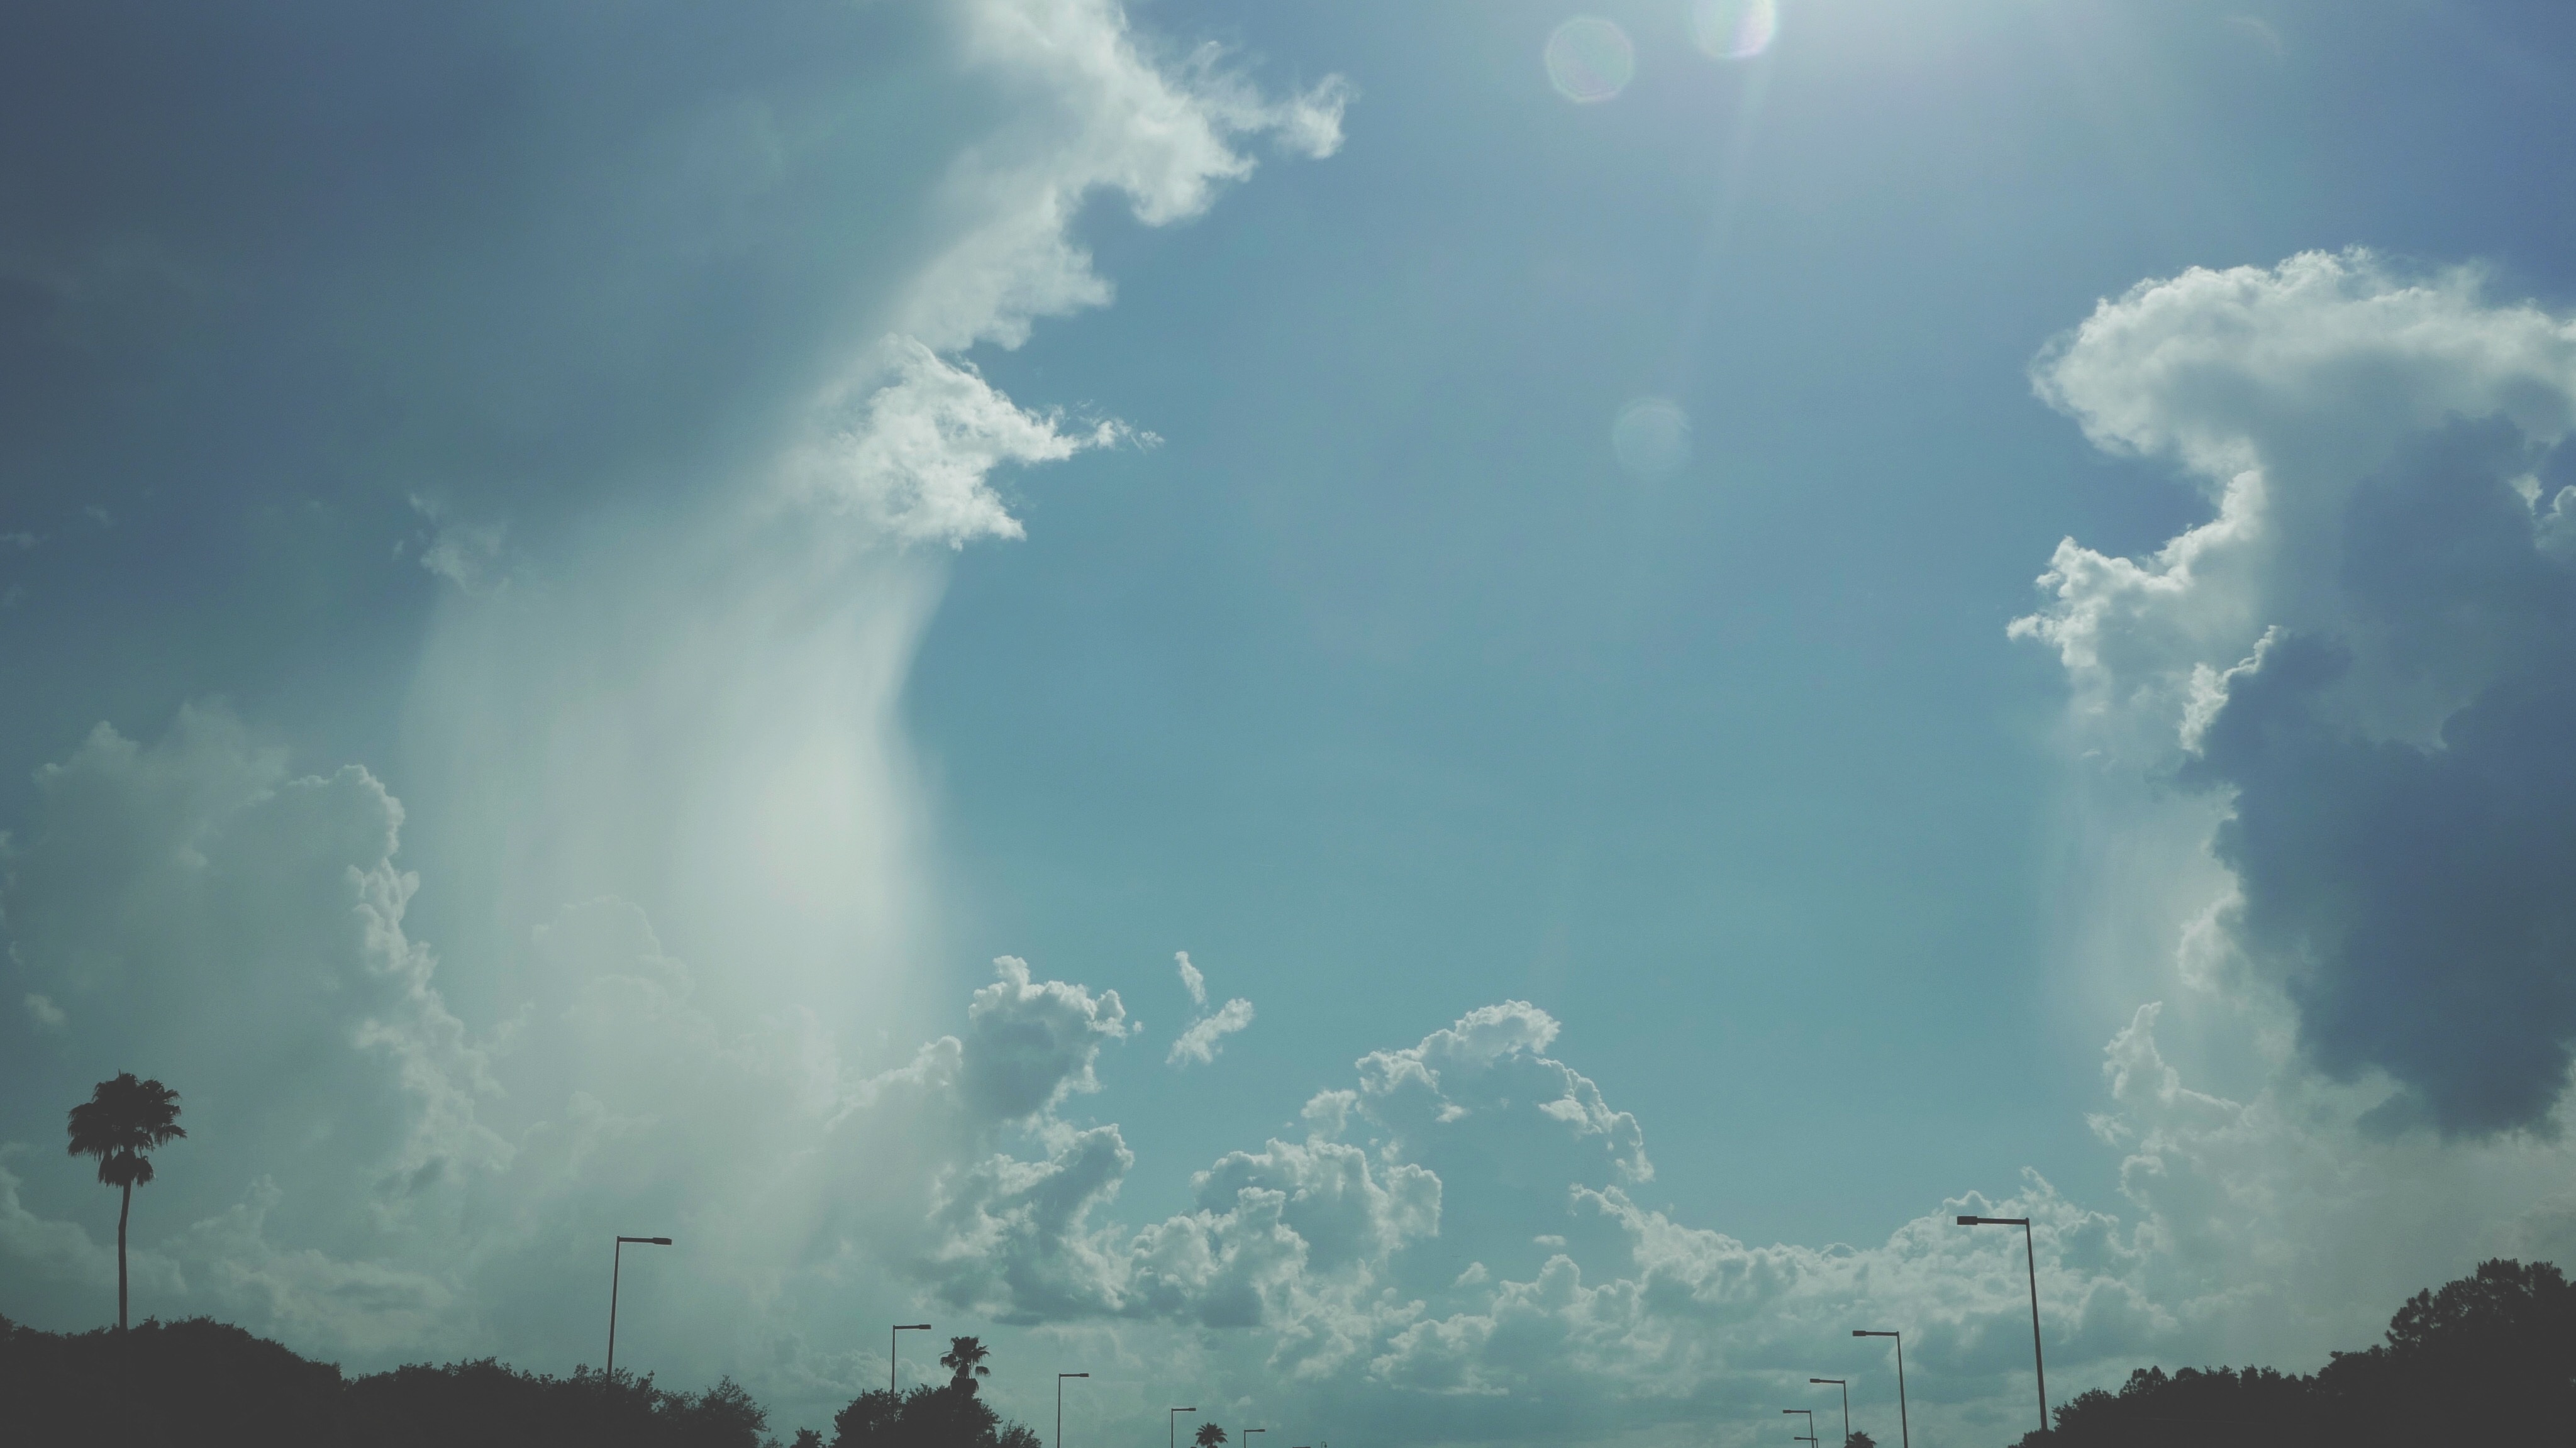
cloud, sky, sunlight, atmosphere, weather, storm, cumulus, thunder, thunderstorm, meteorological phenomenon, atmospheric phenomenon, atmosphere of earth